Fitnat al-Wahhabiyya

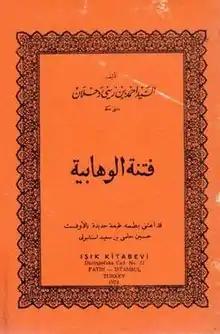

Fitnat al-Wahhabiyya is a booklet written by Ahmad Zayni Dahlan (1816/17–1886) the Grand Mufti of the Shafi'is in Mecca in the late years of the Ottoman Empire.